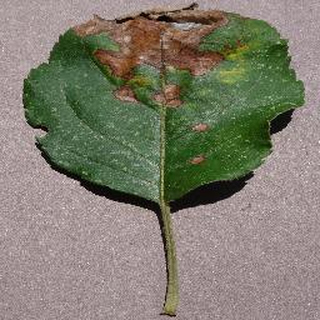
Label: apple_black_rot